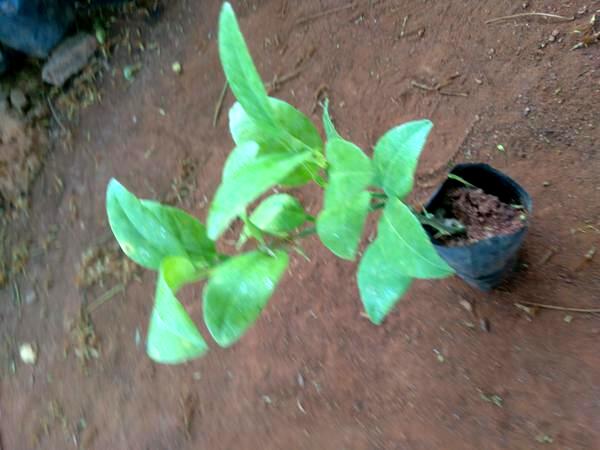
Plant: Lemon